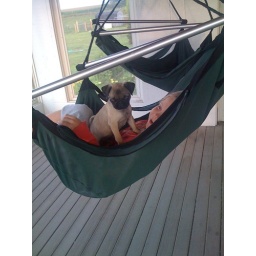
Lisa and sage in the sky chair